Yuzuru Hanyu Olympic seasons

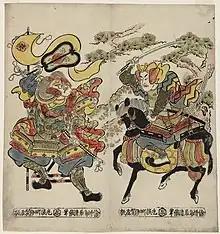
Illustration of the single combat between Takeda Shingen (left) and Uesugi Kenshin (right) in the fourth battle of Kawanakajima in 1561

In the program, Hanyu portrayed Uesugi Kenshin, a from the Sengoku period of Japan in the 16th century, who was said to be the most powerful warlord of his time and known for his belief in the Buddhist war god Bishamonten. However, Kenshin was aware of the hardships and sacrifices attached to it and eventually chose to become a monk. Hanyu's motivation behind the program choice was his strong resonance with Kenshin's situation as well as his values and approach towards battle. In an interview with "Sports Hochi" in August 2022, Hanyu named "Heaven and Earth" as the favorite among his past figure skating programs.